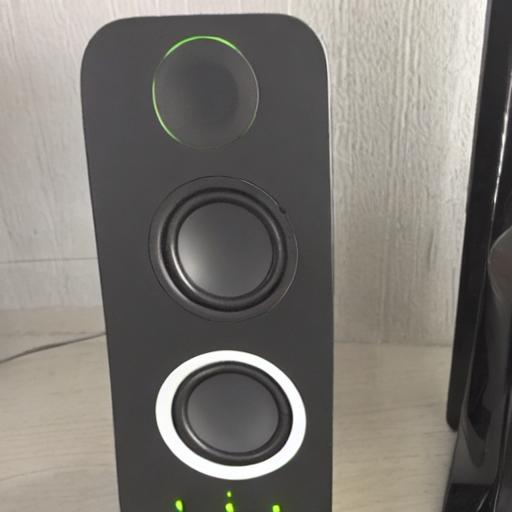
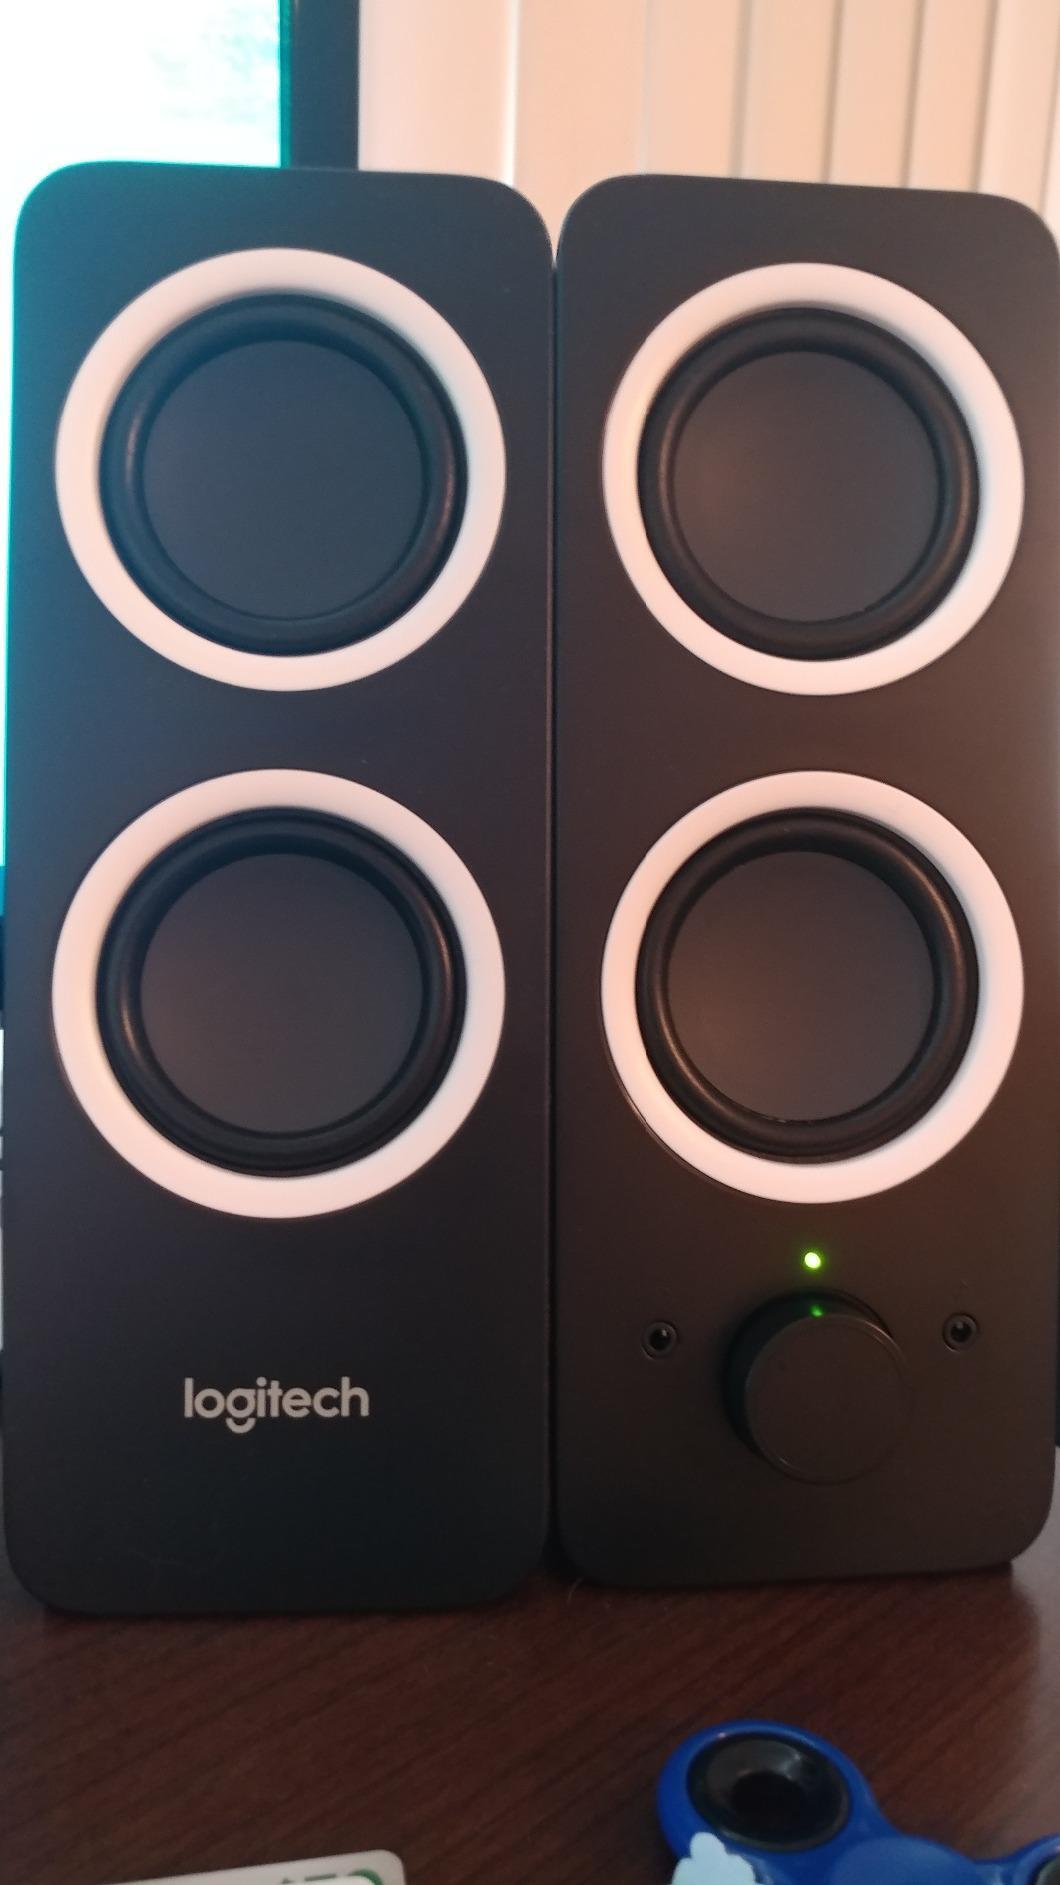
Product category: speaker
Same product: no